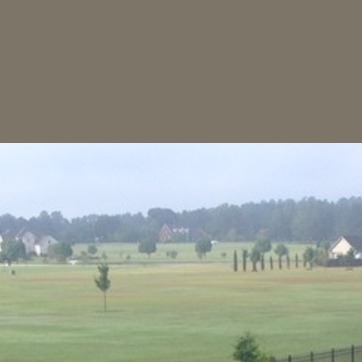
Material: sky